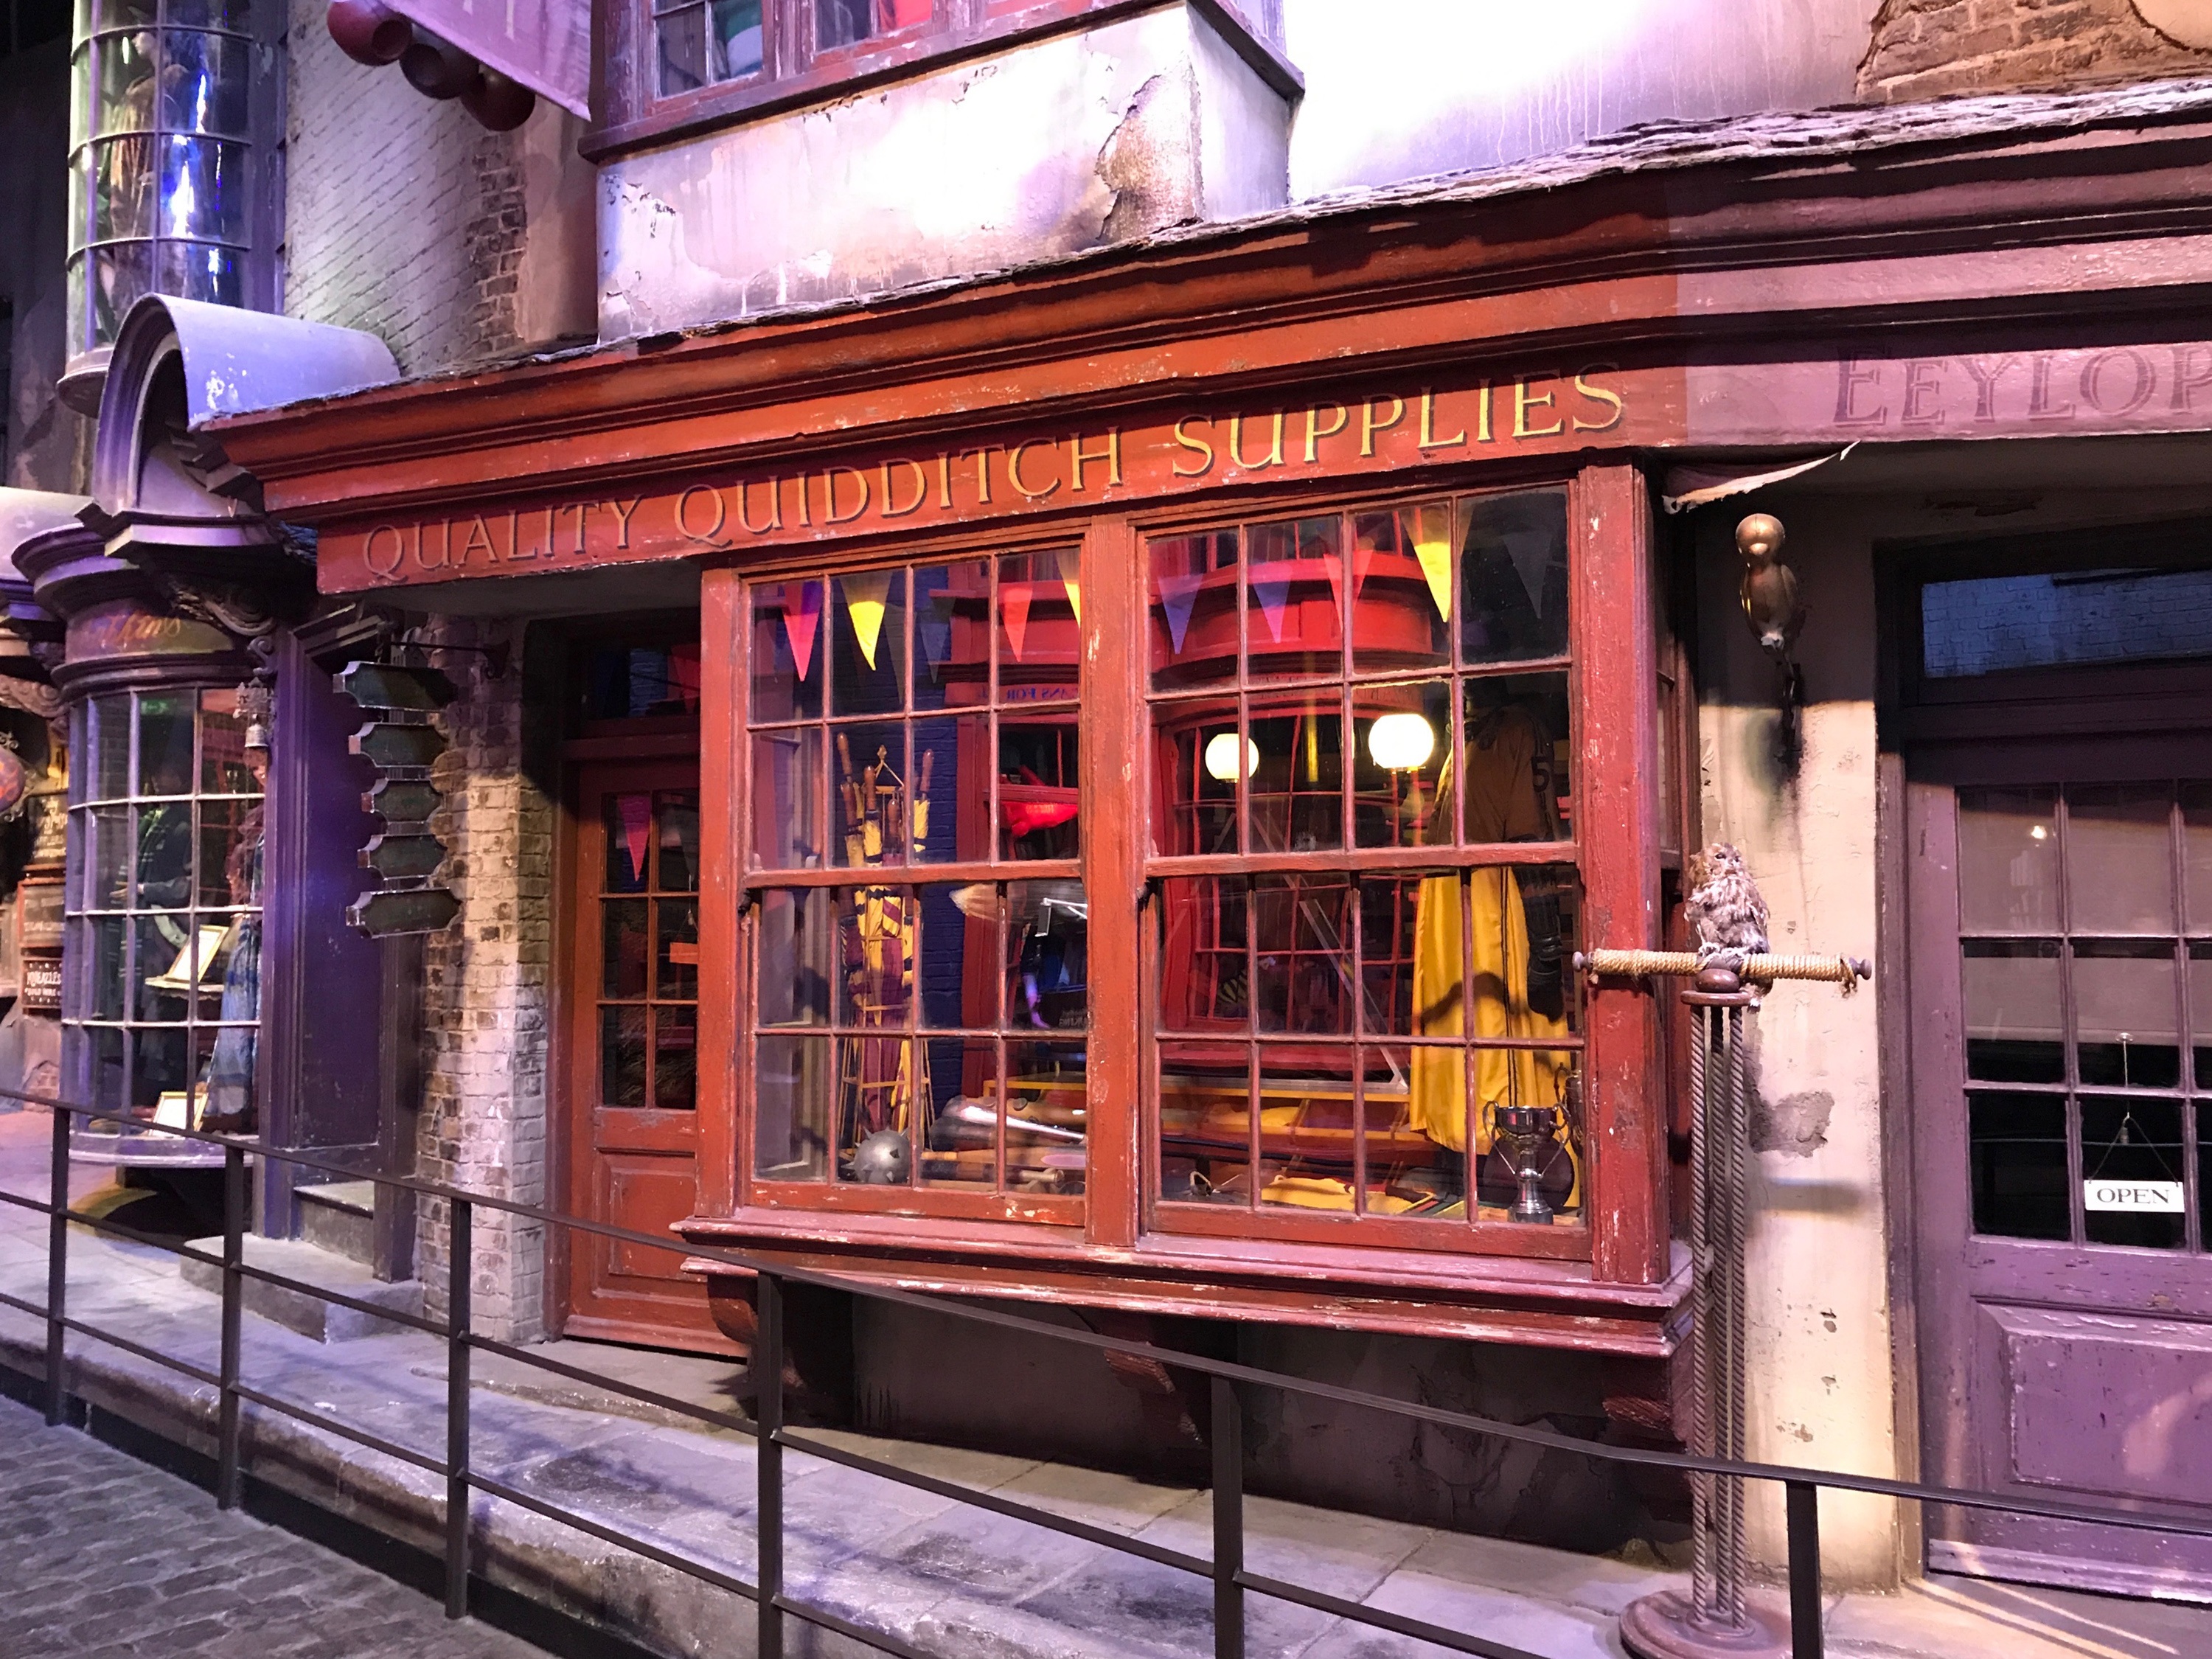
building, restaurant, bar, facade, harry potter, interior design, london, coffeehouse, diagon alley, film studios